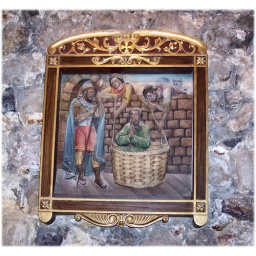
Picture of Paul being lowered over the wall at Damascus in a basket